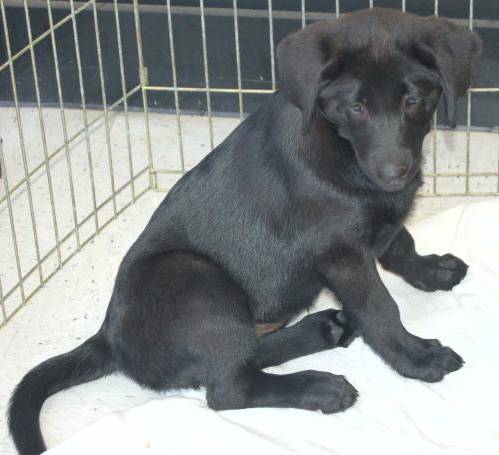
Label: dog